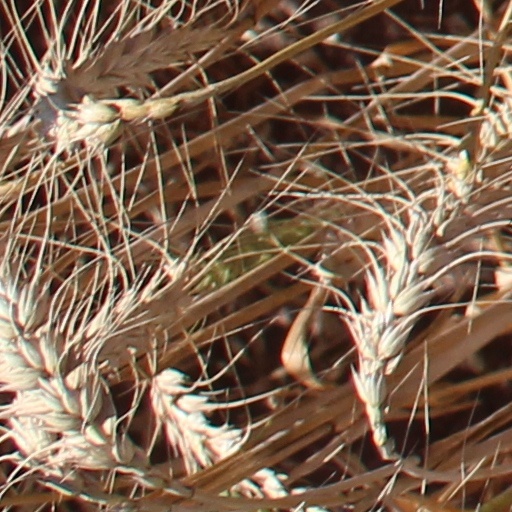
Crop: wheat